Kikuyu people

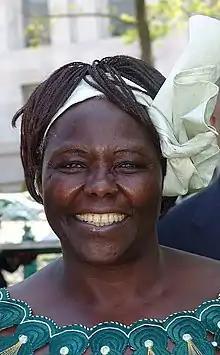
Nobel Peace Prize Winner Professor Wangari Maathai

Gikuyu have also been in sports, they played a significant role in shaping Kenya’s sports achievements. GEMA United Football Club was founded to unite communities from the Gikuyu, Embu, and Meru ethnic groups, and is believed to have fostered local football talent in earlier decades. In athletics, figures such as Catherine Ndereba are recognized internationally; Ndereba is among the world’s top female marathoners, with multiple major wins to her credit.